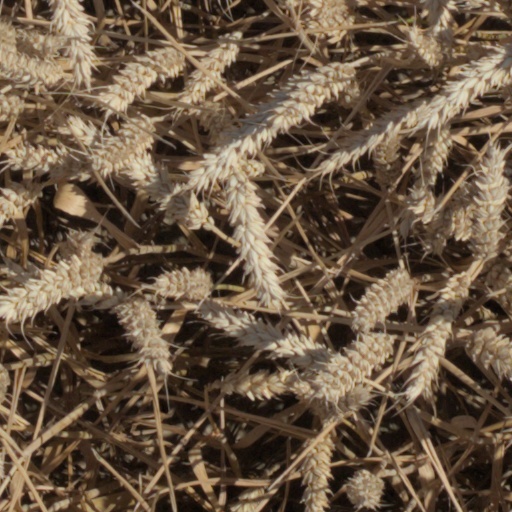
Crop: wheat